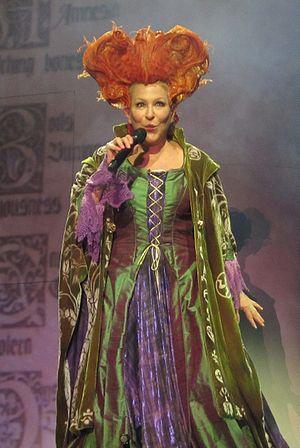
Hocus Pocus ou Abracadabra au Québec est un film américain réalisé par Kenny Ortega, sorti en 1993.